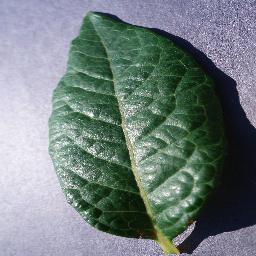
Label: Blueberry___healthy